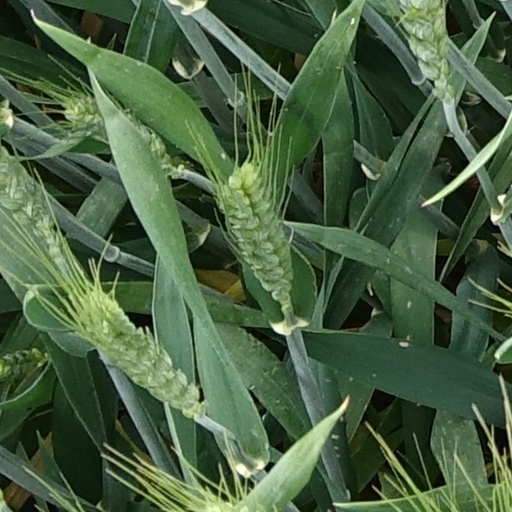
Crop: wheat